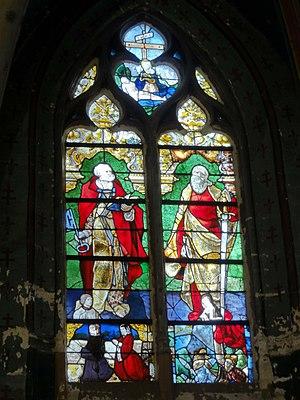
Verrière n° 1
L'église Saint-Pierre-et-Saint-Paul est une église catholique paroissiale située à Fitz-James, en France. Elle a probablement été fondée par l'abbaye de Saint-Benoit-sur-Loire, qui était collateur de la cure, et entretenait un prieuré sur place. Il a été réuni à la paroisse en 1767. Les parties les plus anciennes de l'église actuelle remontent à la fin de la période romane, aux années 1140. Il s'agit de la base du clocher, qui possède une voûte d'ogives d'origine ; de l'élévation extérieure de la travée suivante du chœur ; et de cinq contreforts. La façade romane existait encore au milieu du XIXᵉ siècle. Elle a été réinventée lors d'une restauration pendant la seconde moitié du XIXᵉ siècle, et n'est plus qu'un pastiche architectural. La corniche, les deux fenêtres au nord de la nef, et le clocher du milieu du XIIᵉ siècle ont également été sacrifiés à une mise au goût du jour au XIXᵉ siècle, et l'intérieur de la nef romane est désormais pourvu de voûtes néo-gothiques. La plus grande partie de l'église date toutefois de la période gothique flamboyante, du second quart du XVIᵉ siècle.